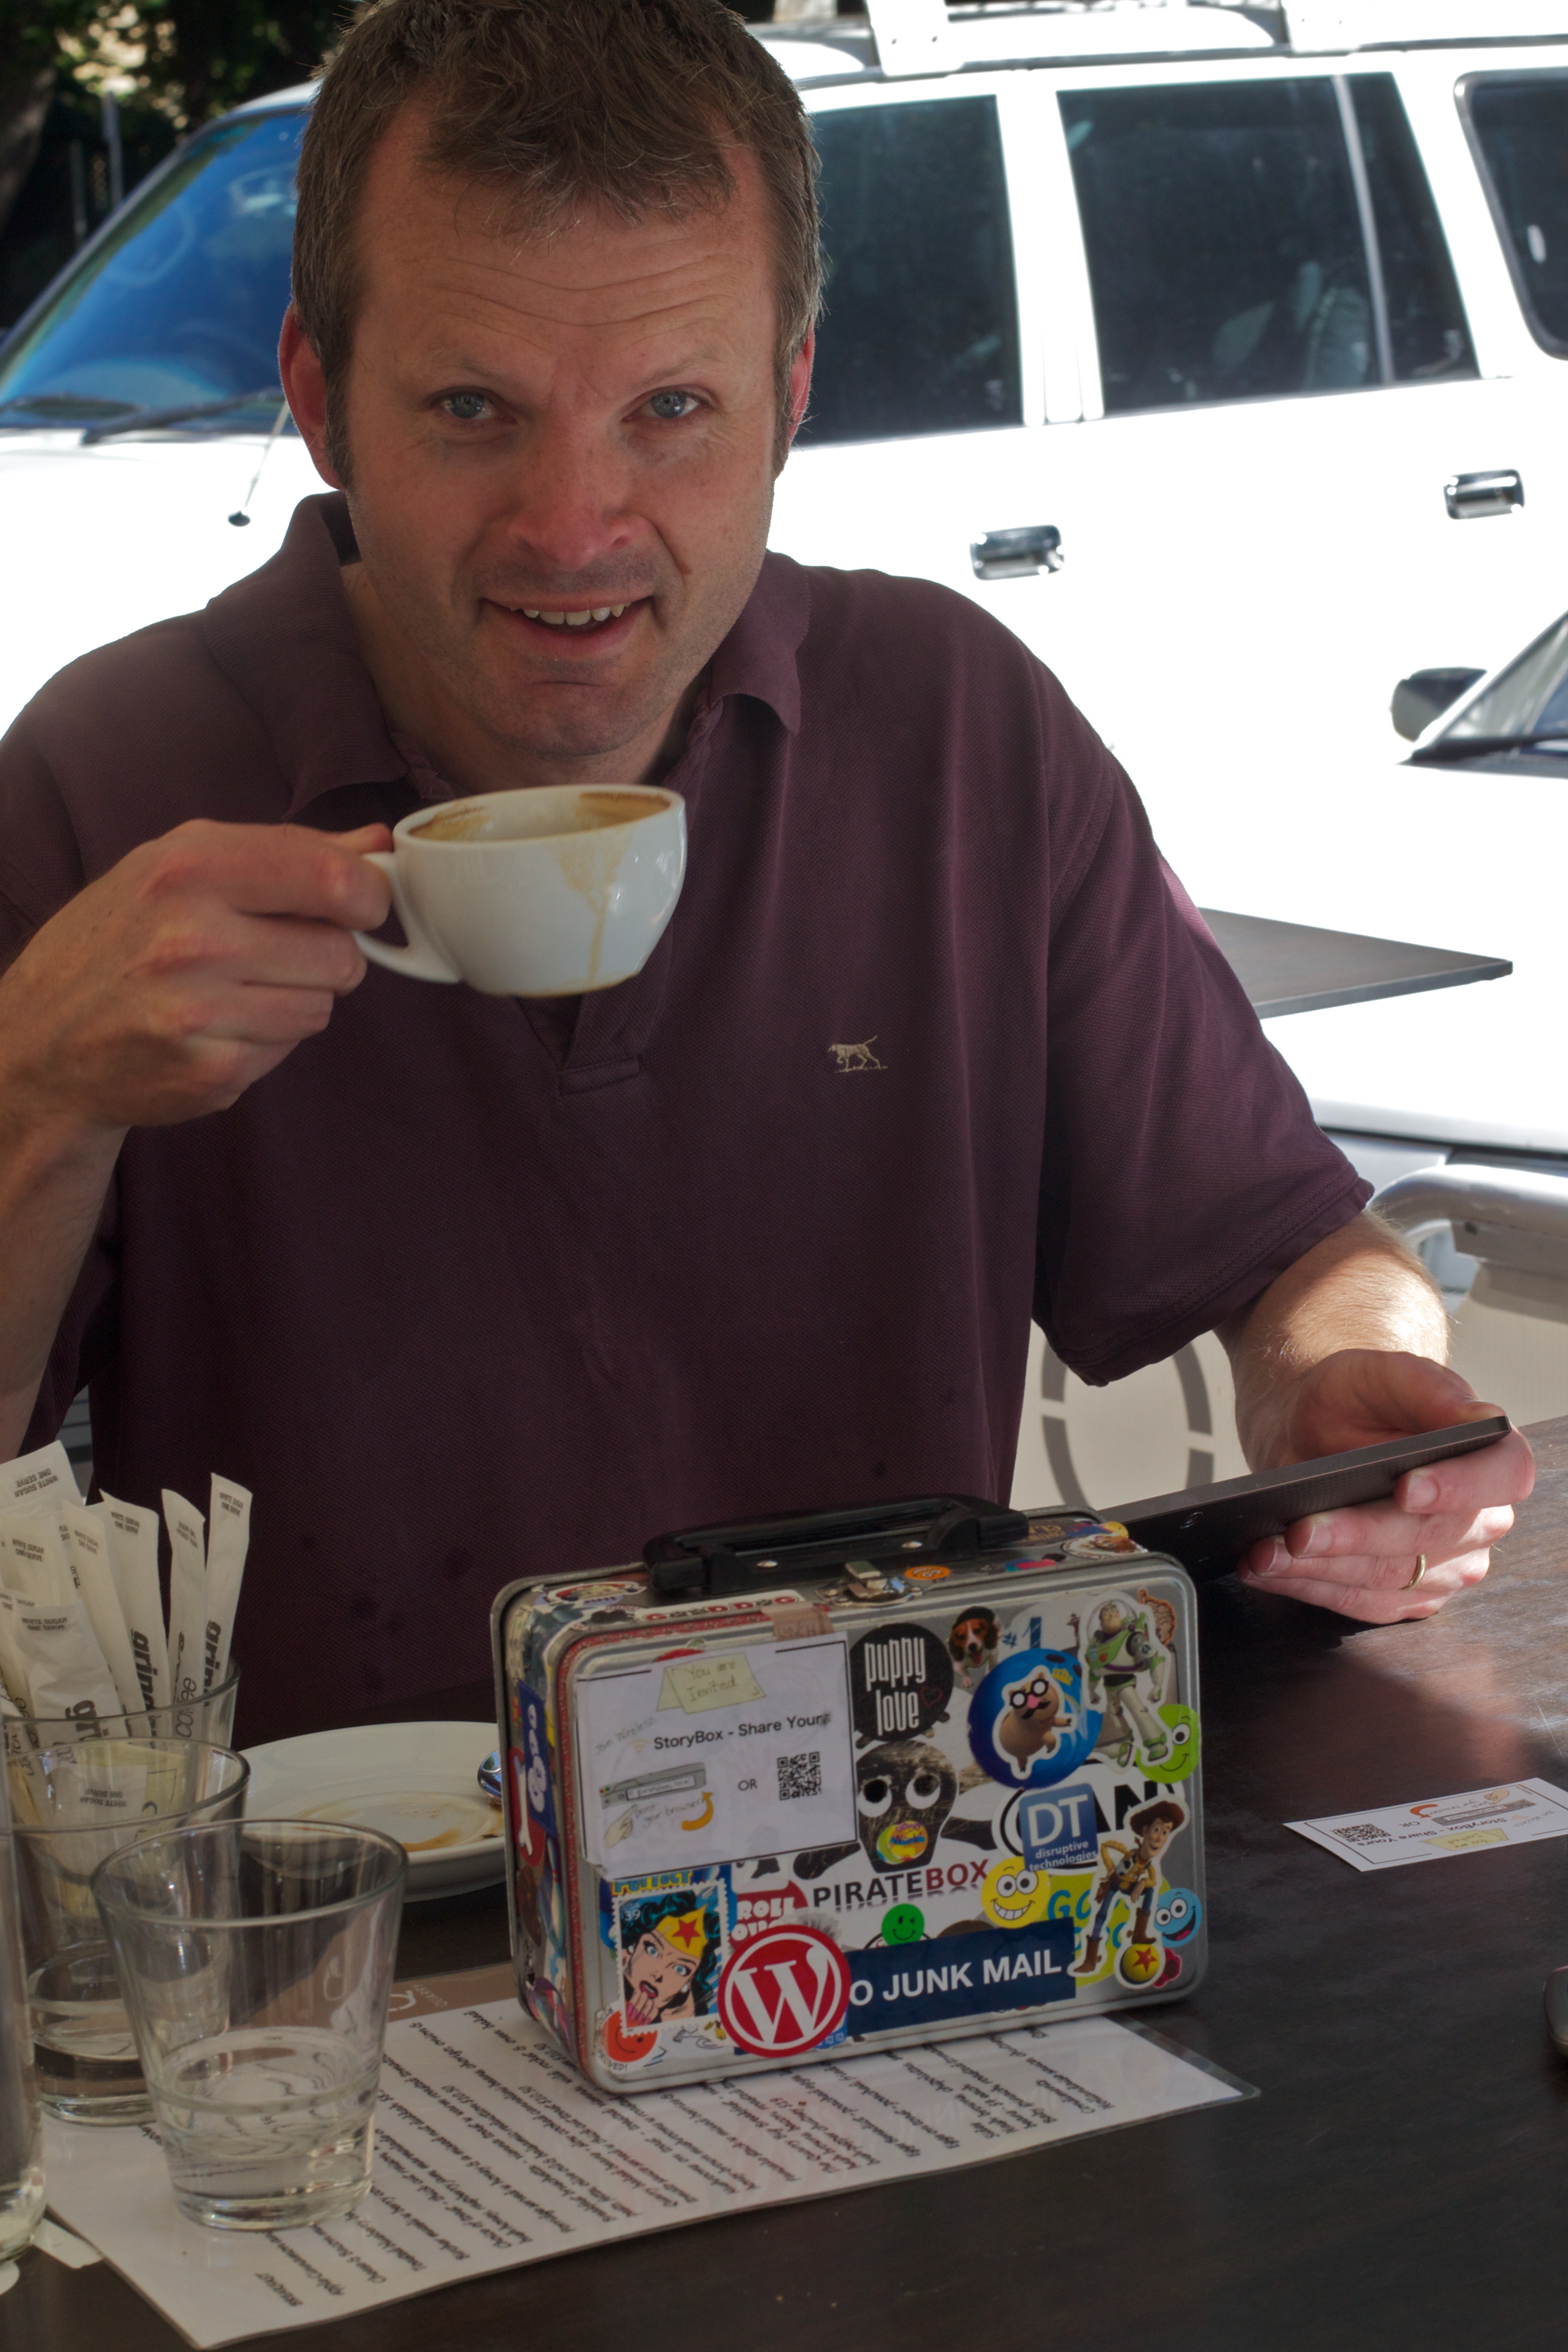
man, day, storybox, piratebox, auodyssey, sense